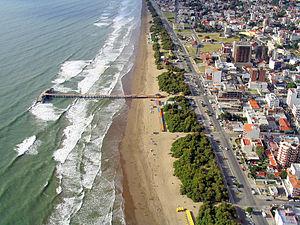
La province de Buenos Aires est la province la plus grande, la plus riche et la plus peuplée d'Argentine, bien que la municipalité de la ville de Buenos Aires, capitale de la République argentine n'en fasse pas partie. La province avait 15 625 084 habitants en 2010. L'agglomération du grand La Plata, sa capitale, en avait 799 523 la même année.